Plumer House

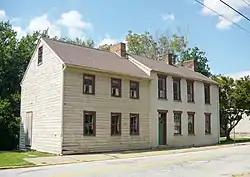
Plumer House, August 2011

The Plumer House is an historic, American home that is located in West Newton, Pennsylvania.